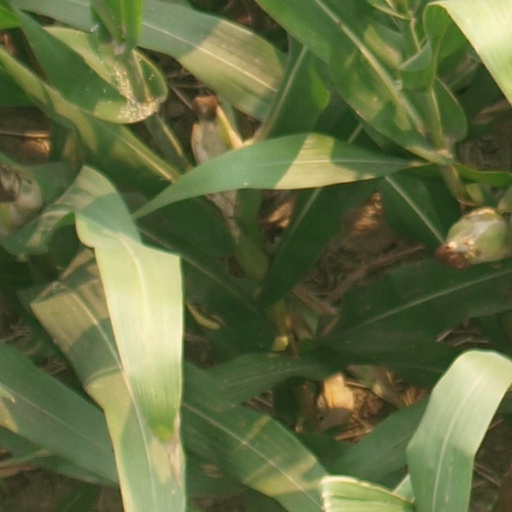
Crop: maize; corn